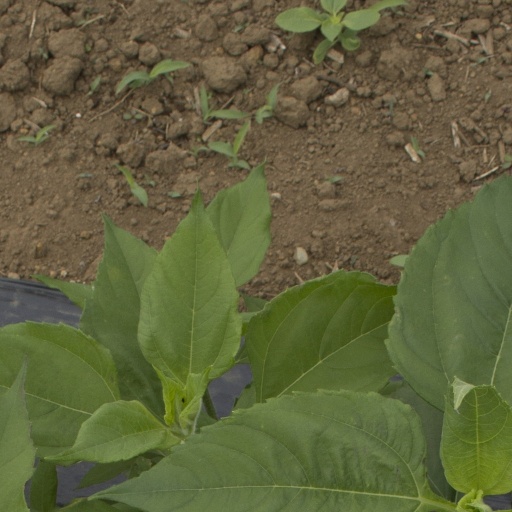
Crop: Jerusalem artichoke